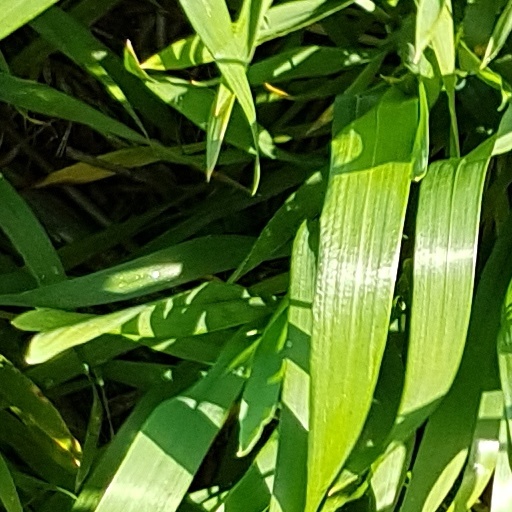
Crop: wheat